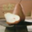
Label: pear